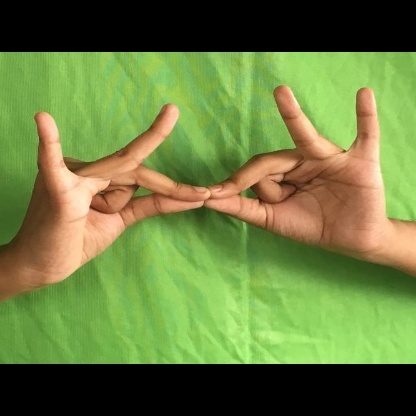
Mudra: Sakata